Diego Mainz

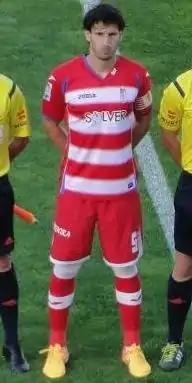
Mainz with Granada in 2015

Diego Mainz García (born 29 December 1982) is a Spanish former footballer who played as a central defender.